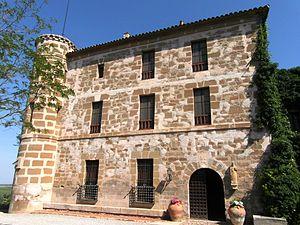
Rafael Masó i Valentí, né le 16 août 1880 à Gérone et mort le 13 juillet 1935 dans la même ville, est un architecte espagnol de Catalogne.